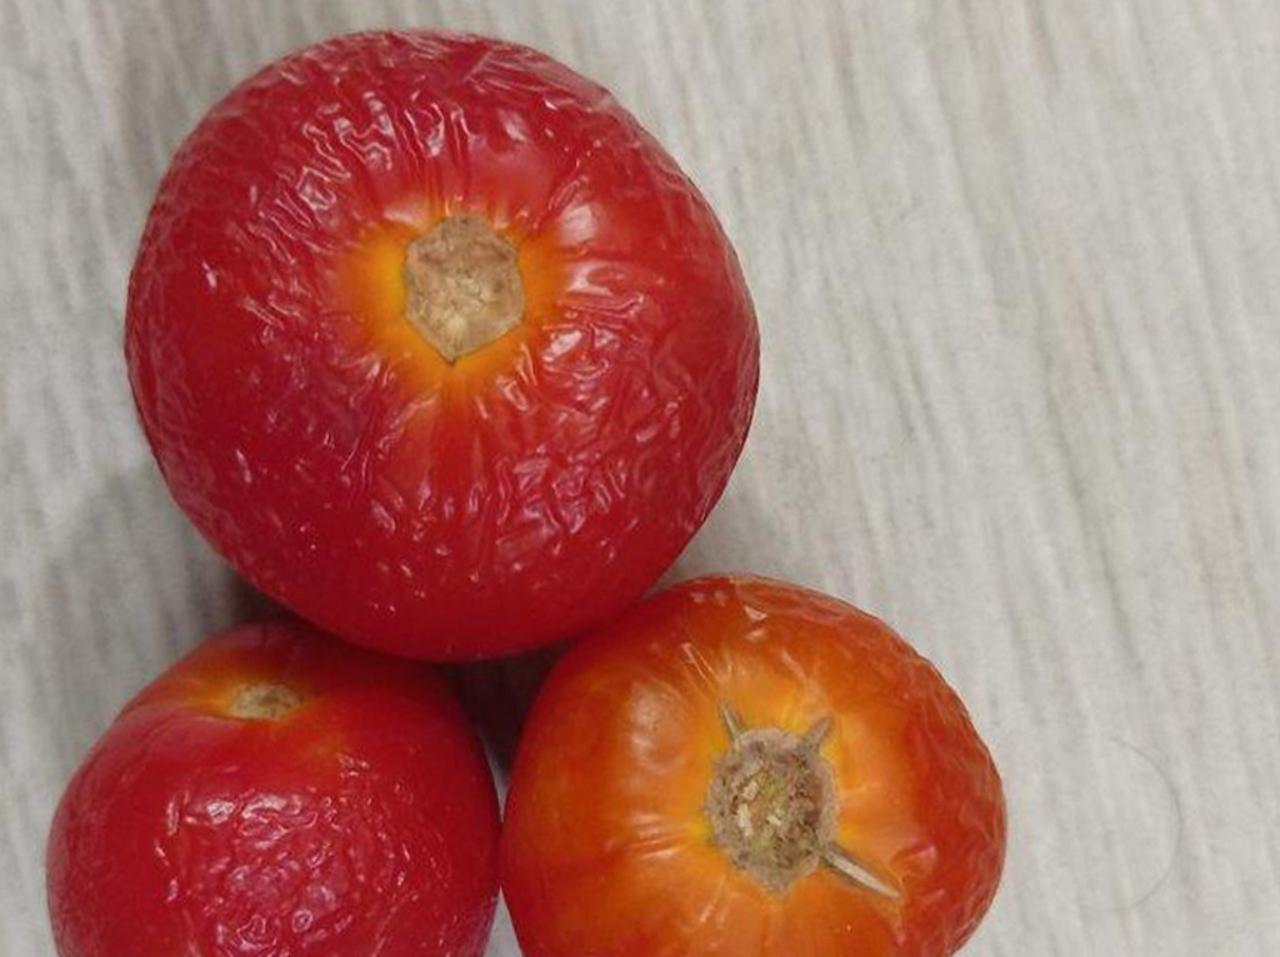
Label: Rotten